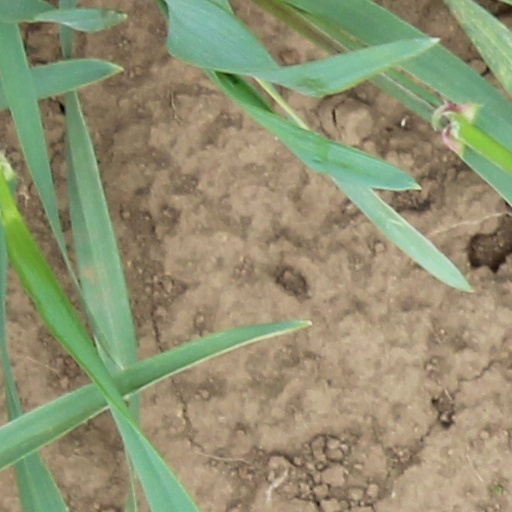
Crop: wheat